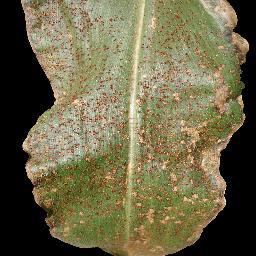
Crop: corn
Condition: (maize)_common_rust